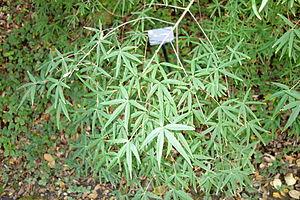
L'érable à cinq folioles est un arbre de la famille des Aceraceae, ou des Sapindaceae selon la classification phylogénétique. C'est un érable extrêmement rare, assez peu rustique, aux folioles délicates qui est originaire de la vallée du Yalong dans le Sichuan.